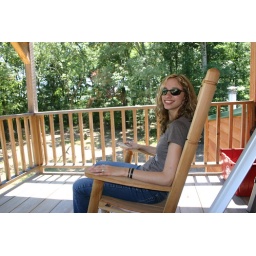
That's me spending some quality time on the porch watching the red wasps fly around and the fish in the pond.